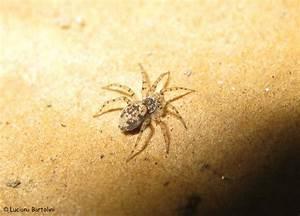
spider